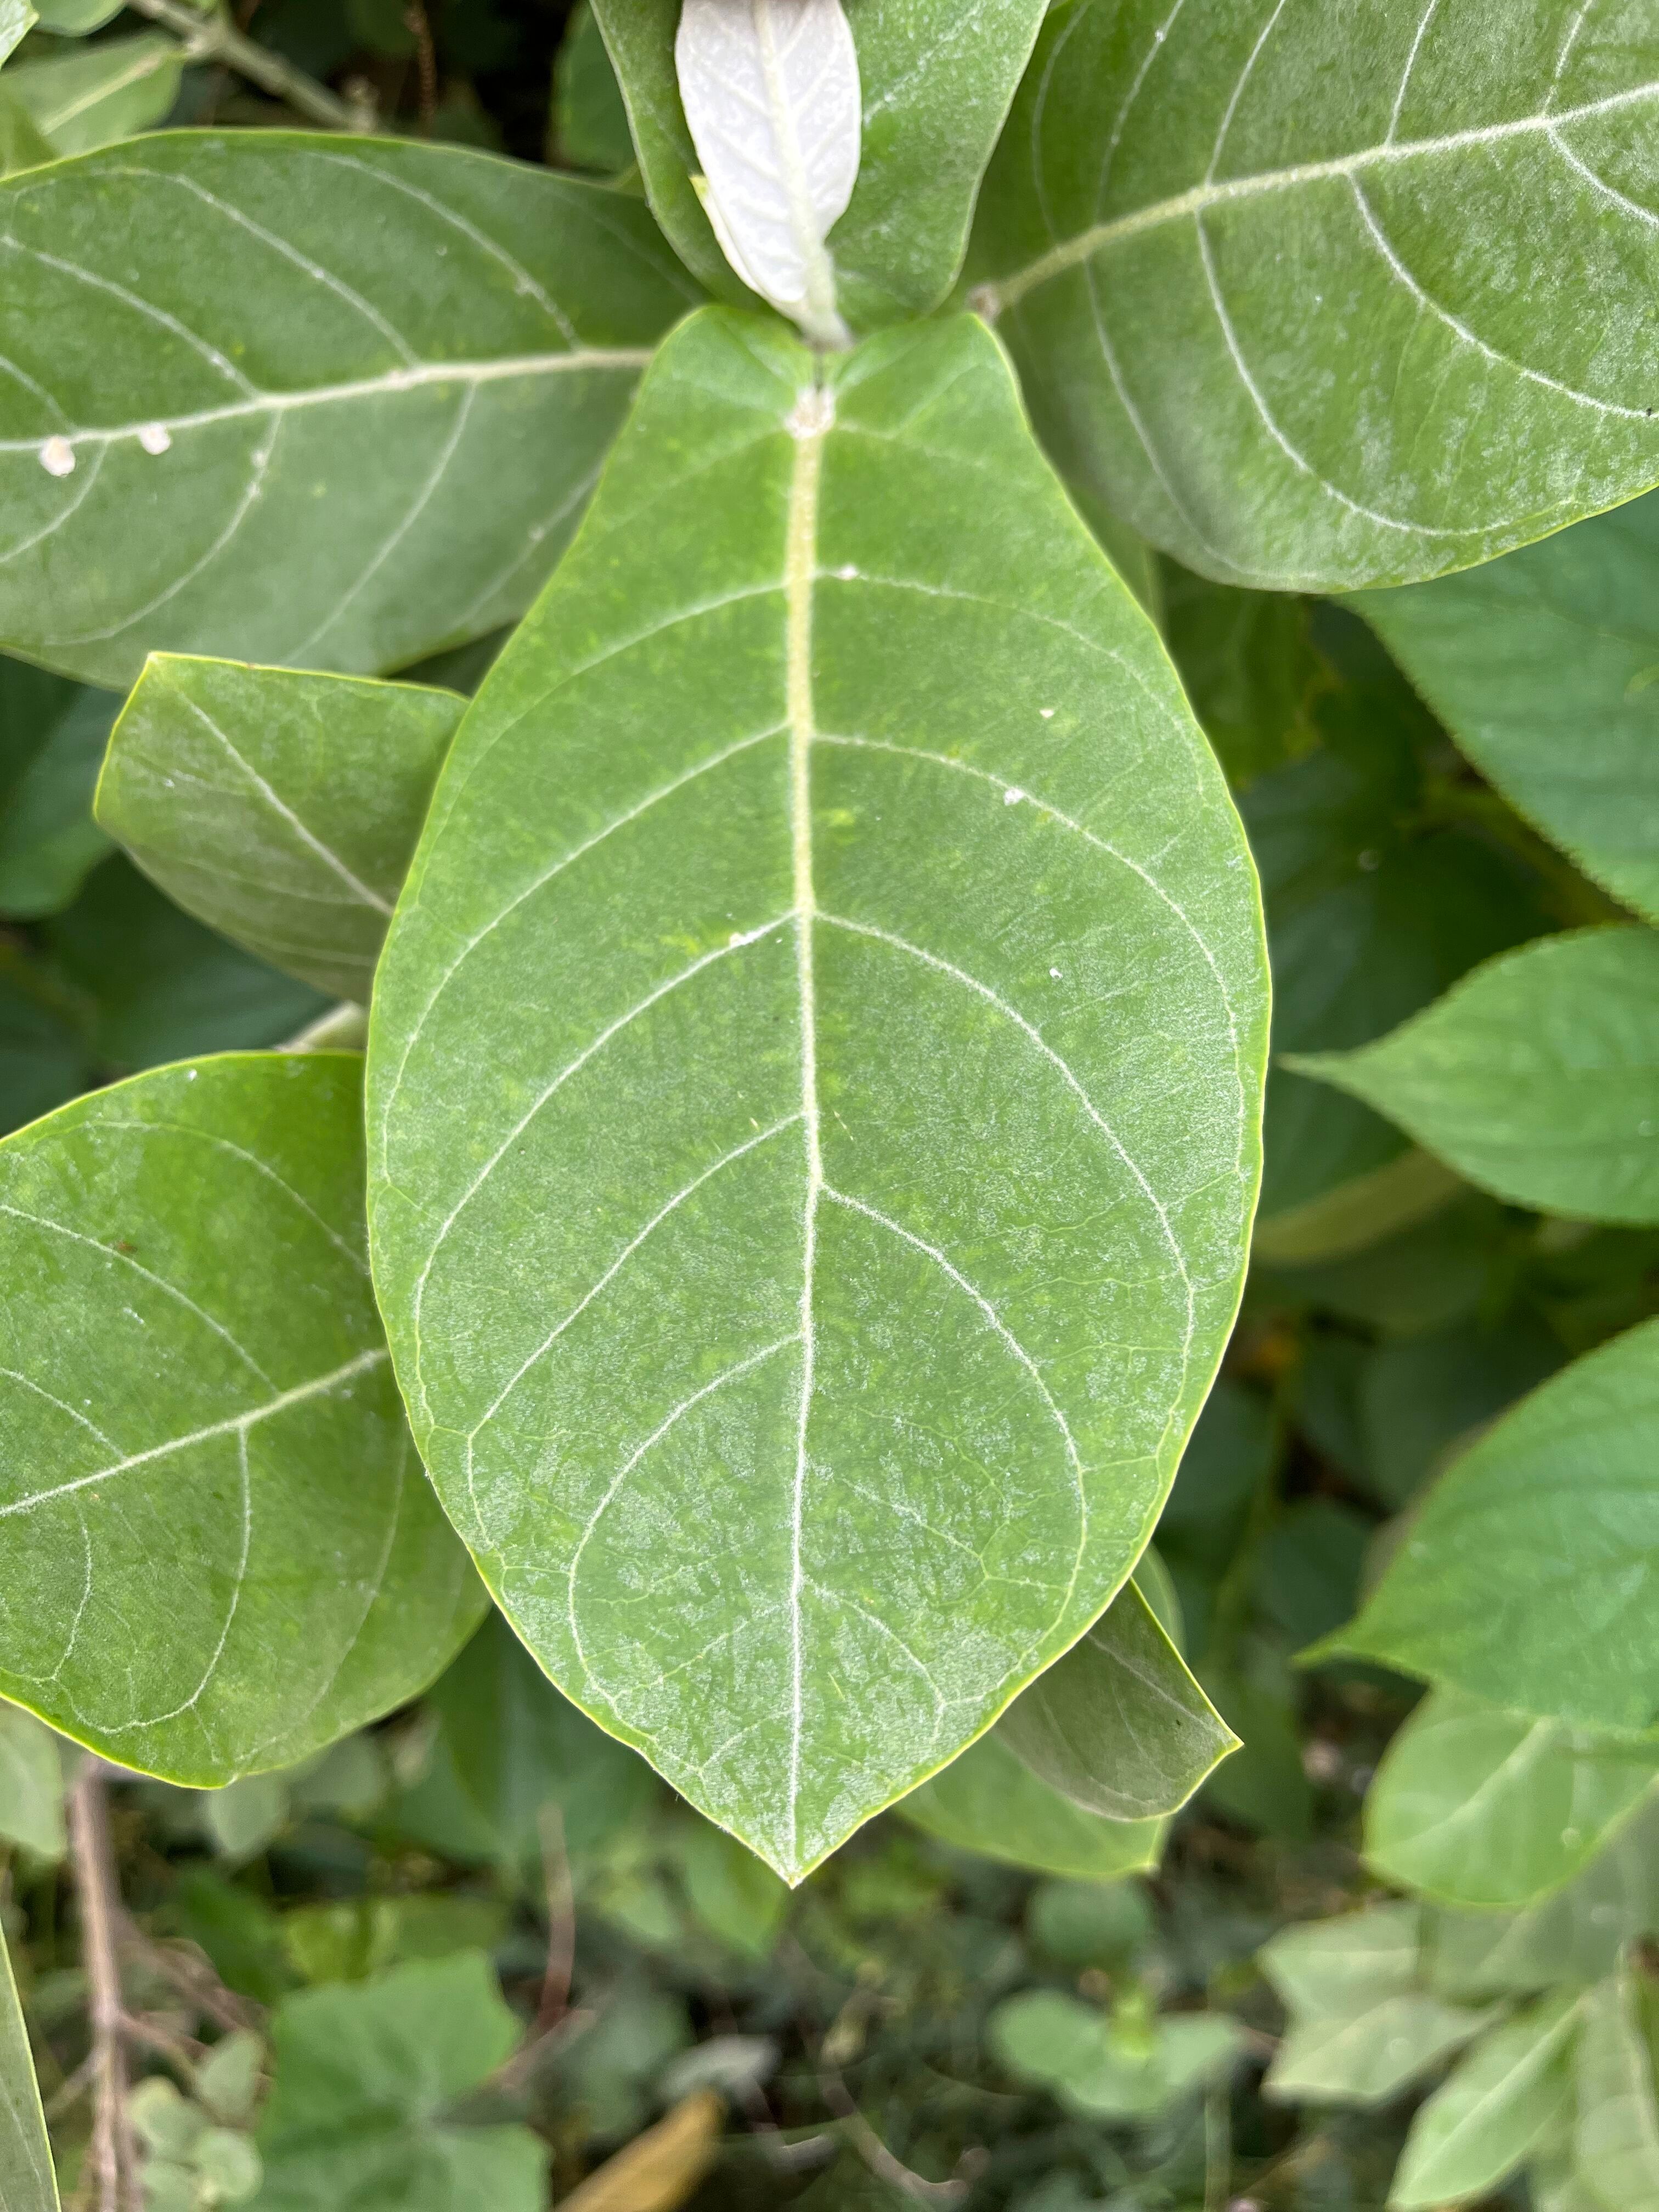
Plant species: calotropis-gigantea